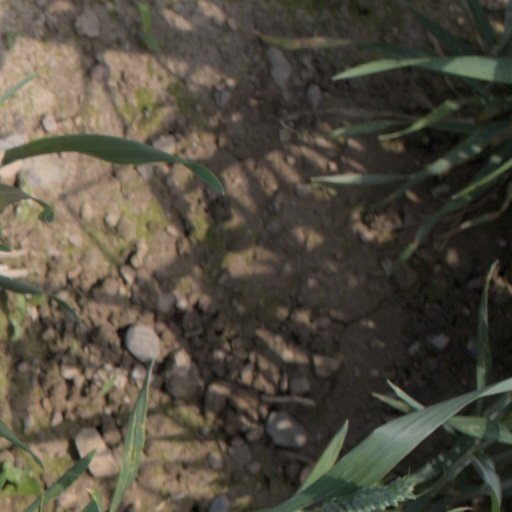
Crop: wheat